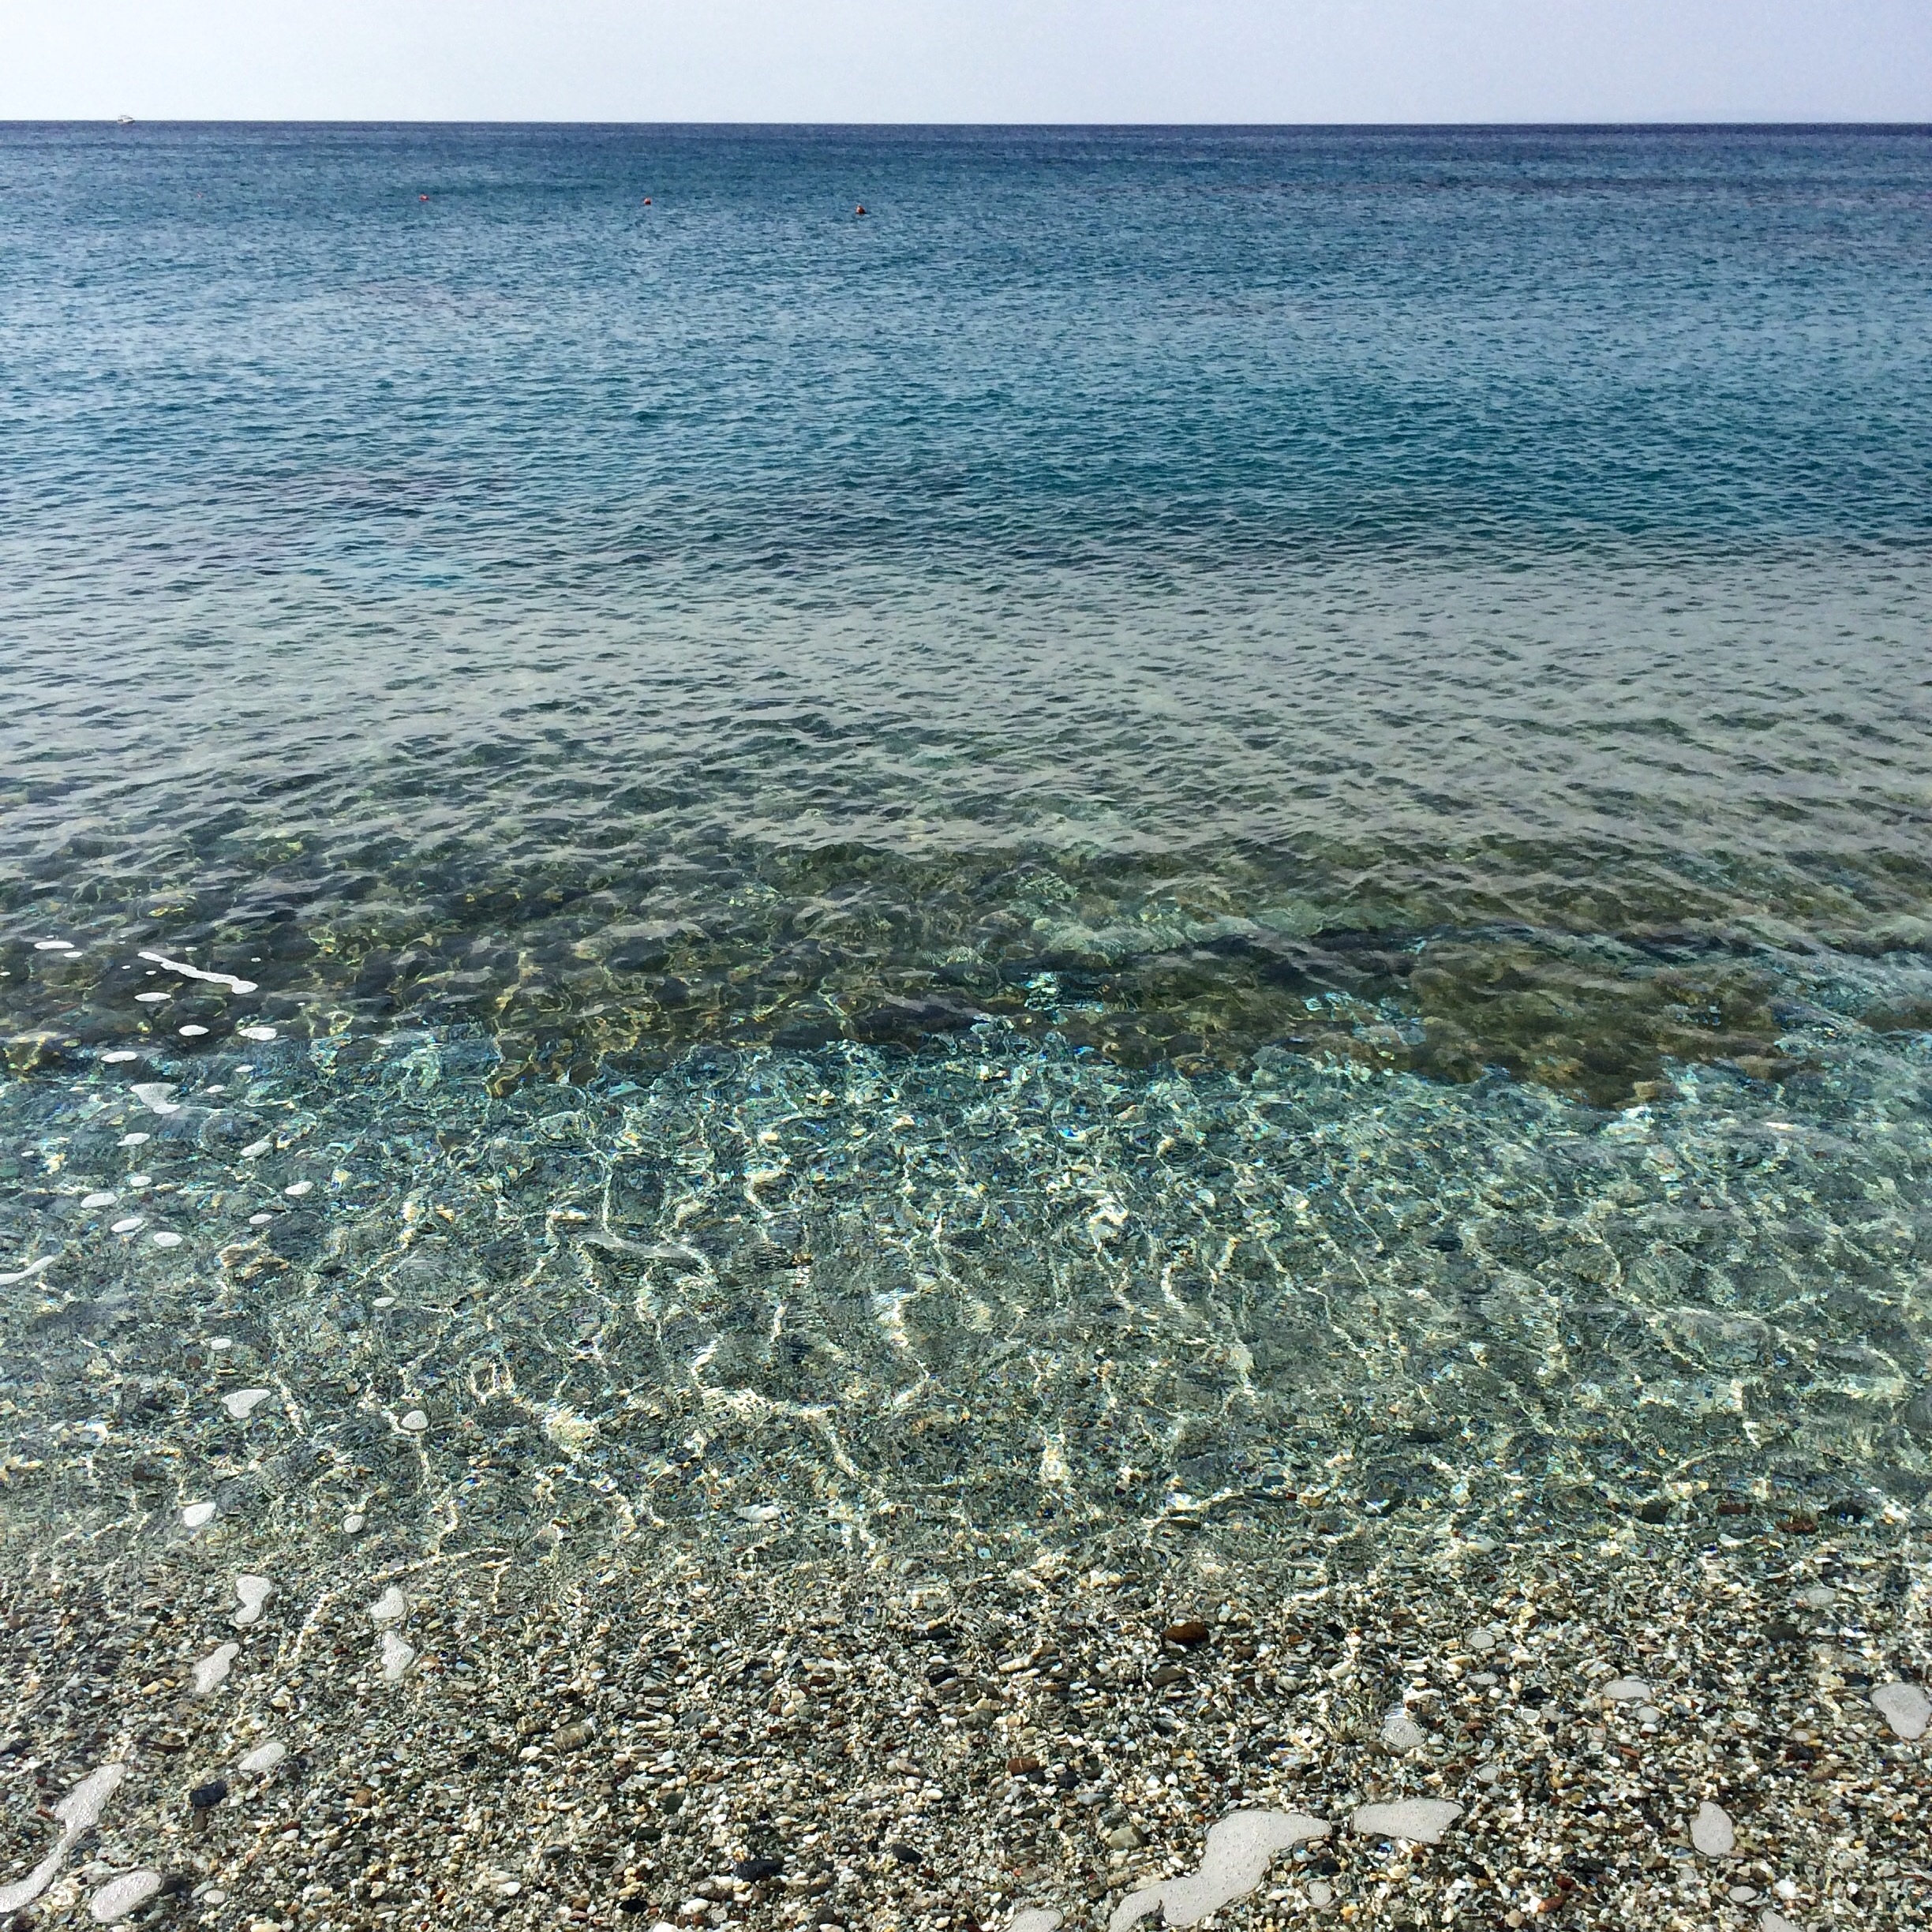
beach, sea, coast, sand, rock, ocean, horizon, shore, wave, bay, blue, body of water, surface, grey, again, degrade, mudflat, wind wave